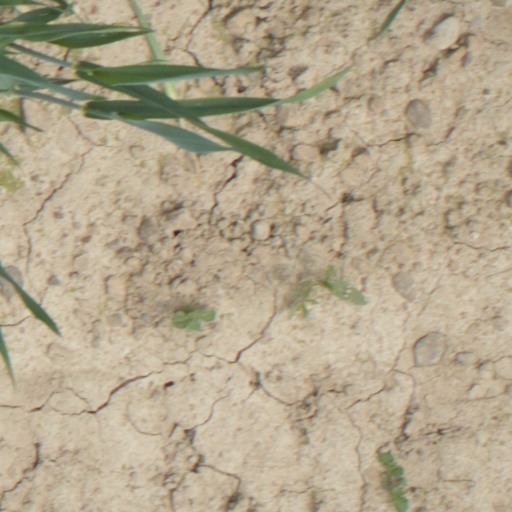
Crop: wheat